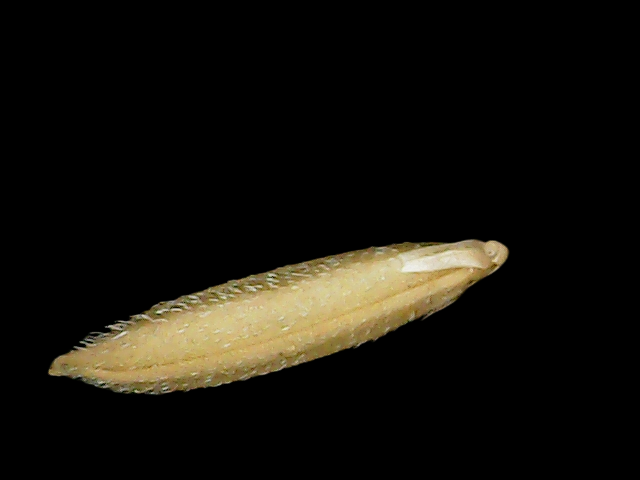
Rice variety: Binadhan14